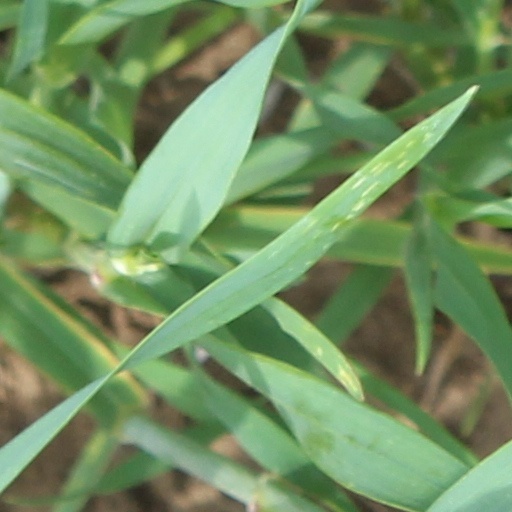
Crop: wheat